Set (deity)

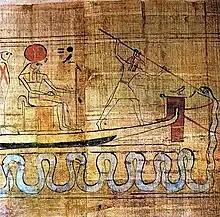
Mesektet Barque with Ra as Set spears Apep in the underworld

The earliest representations of what might be the Set animal comes from a tomb dating to the Amratian culture ("Naqada I") of prehistoric Egypt (3790–3500 BCE), although this identification is uncertain. If these are ruled out, then the earliest Set animal appears on a ceremonial macehead of Scorpion II, a ruler of the Naqada III phase. The head and the forked tail of the Set animal are clearly present on the mace.